Ethnic groups in Afghanistan

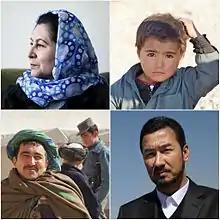
Uzbeks of Afghanistan

The Hazaras are one of the largest ethnic groups in Afghanistan and a principal component to their population. They reside in all parts of Afghanistan, mainly in the Hazarajat region in central Afghanistan. Linguistically the Hazaras speak the Dari and Hazaragi dialects of the Persian language. Dari is the official language of Afghanistan and Hazaragi is closely related to Dari. They practice Islam, mostly Shi'a, with a significant Sunni minority, and some Isma'ili. According to Library of Congress Country Studies in 1996, Hazaras made up 18% of country's population.